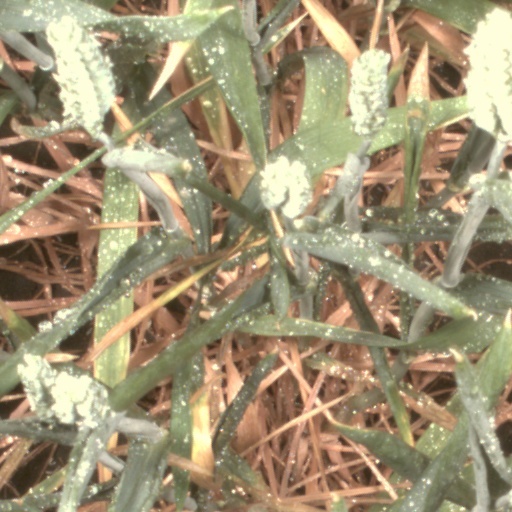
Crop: wheat